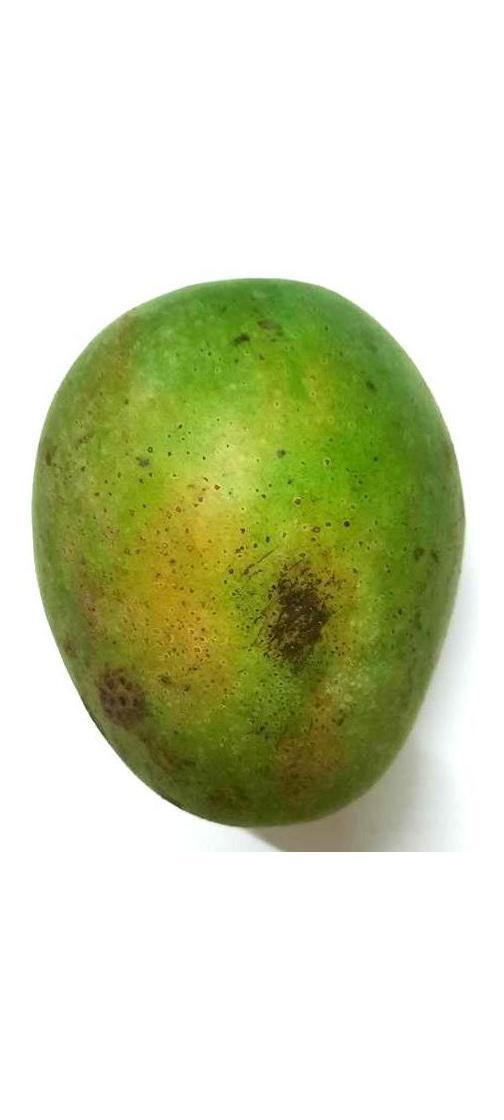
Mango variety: Himsagor